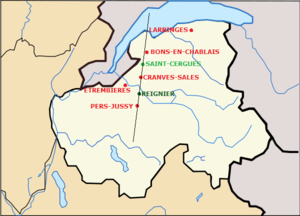
localisation des 7 dolmens savoyards